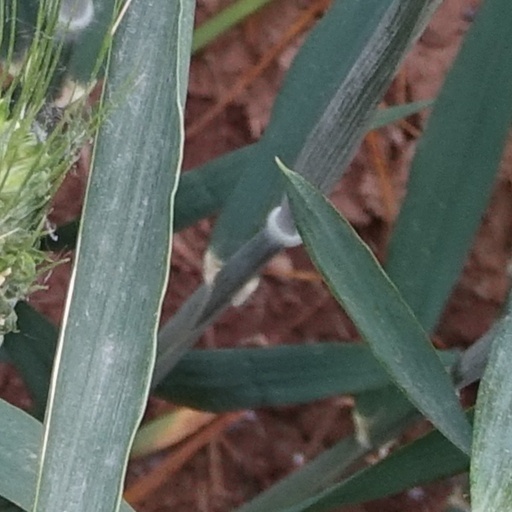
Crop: wheat